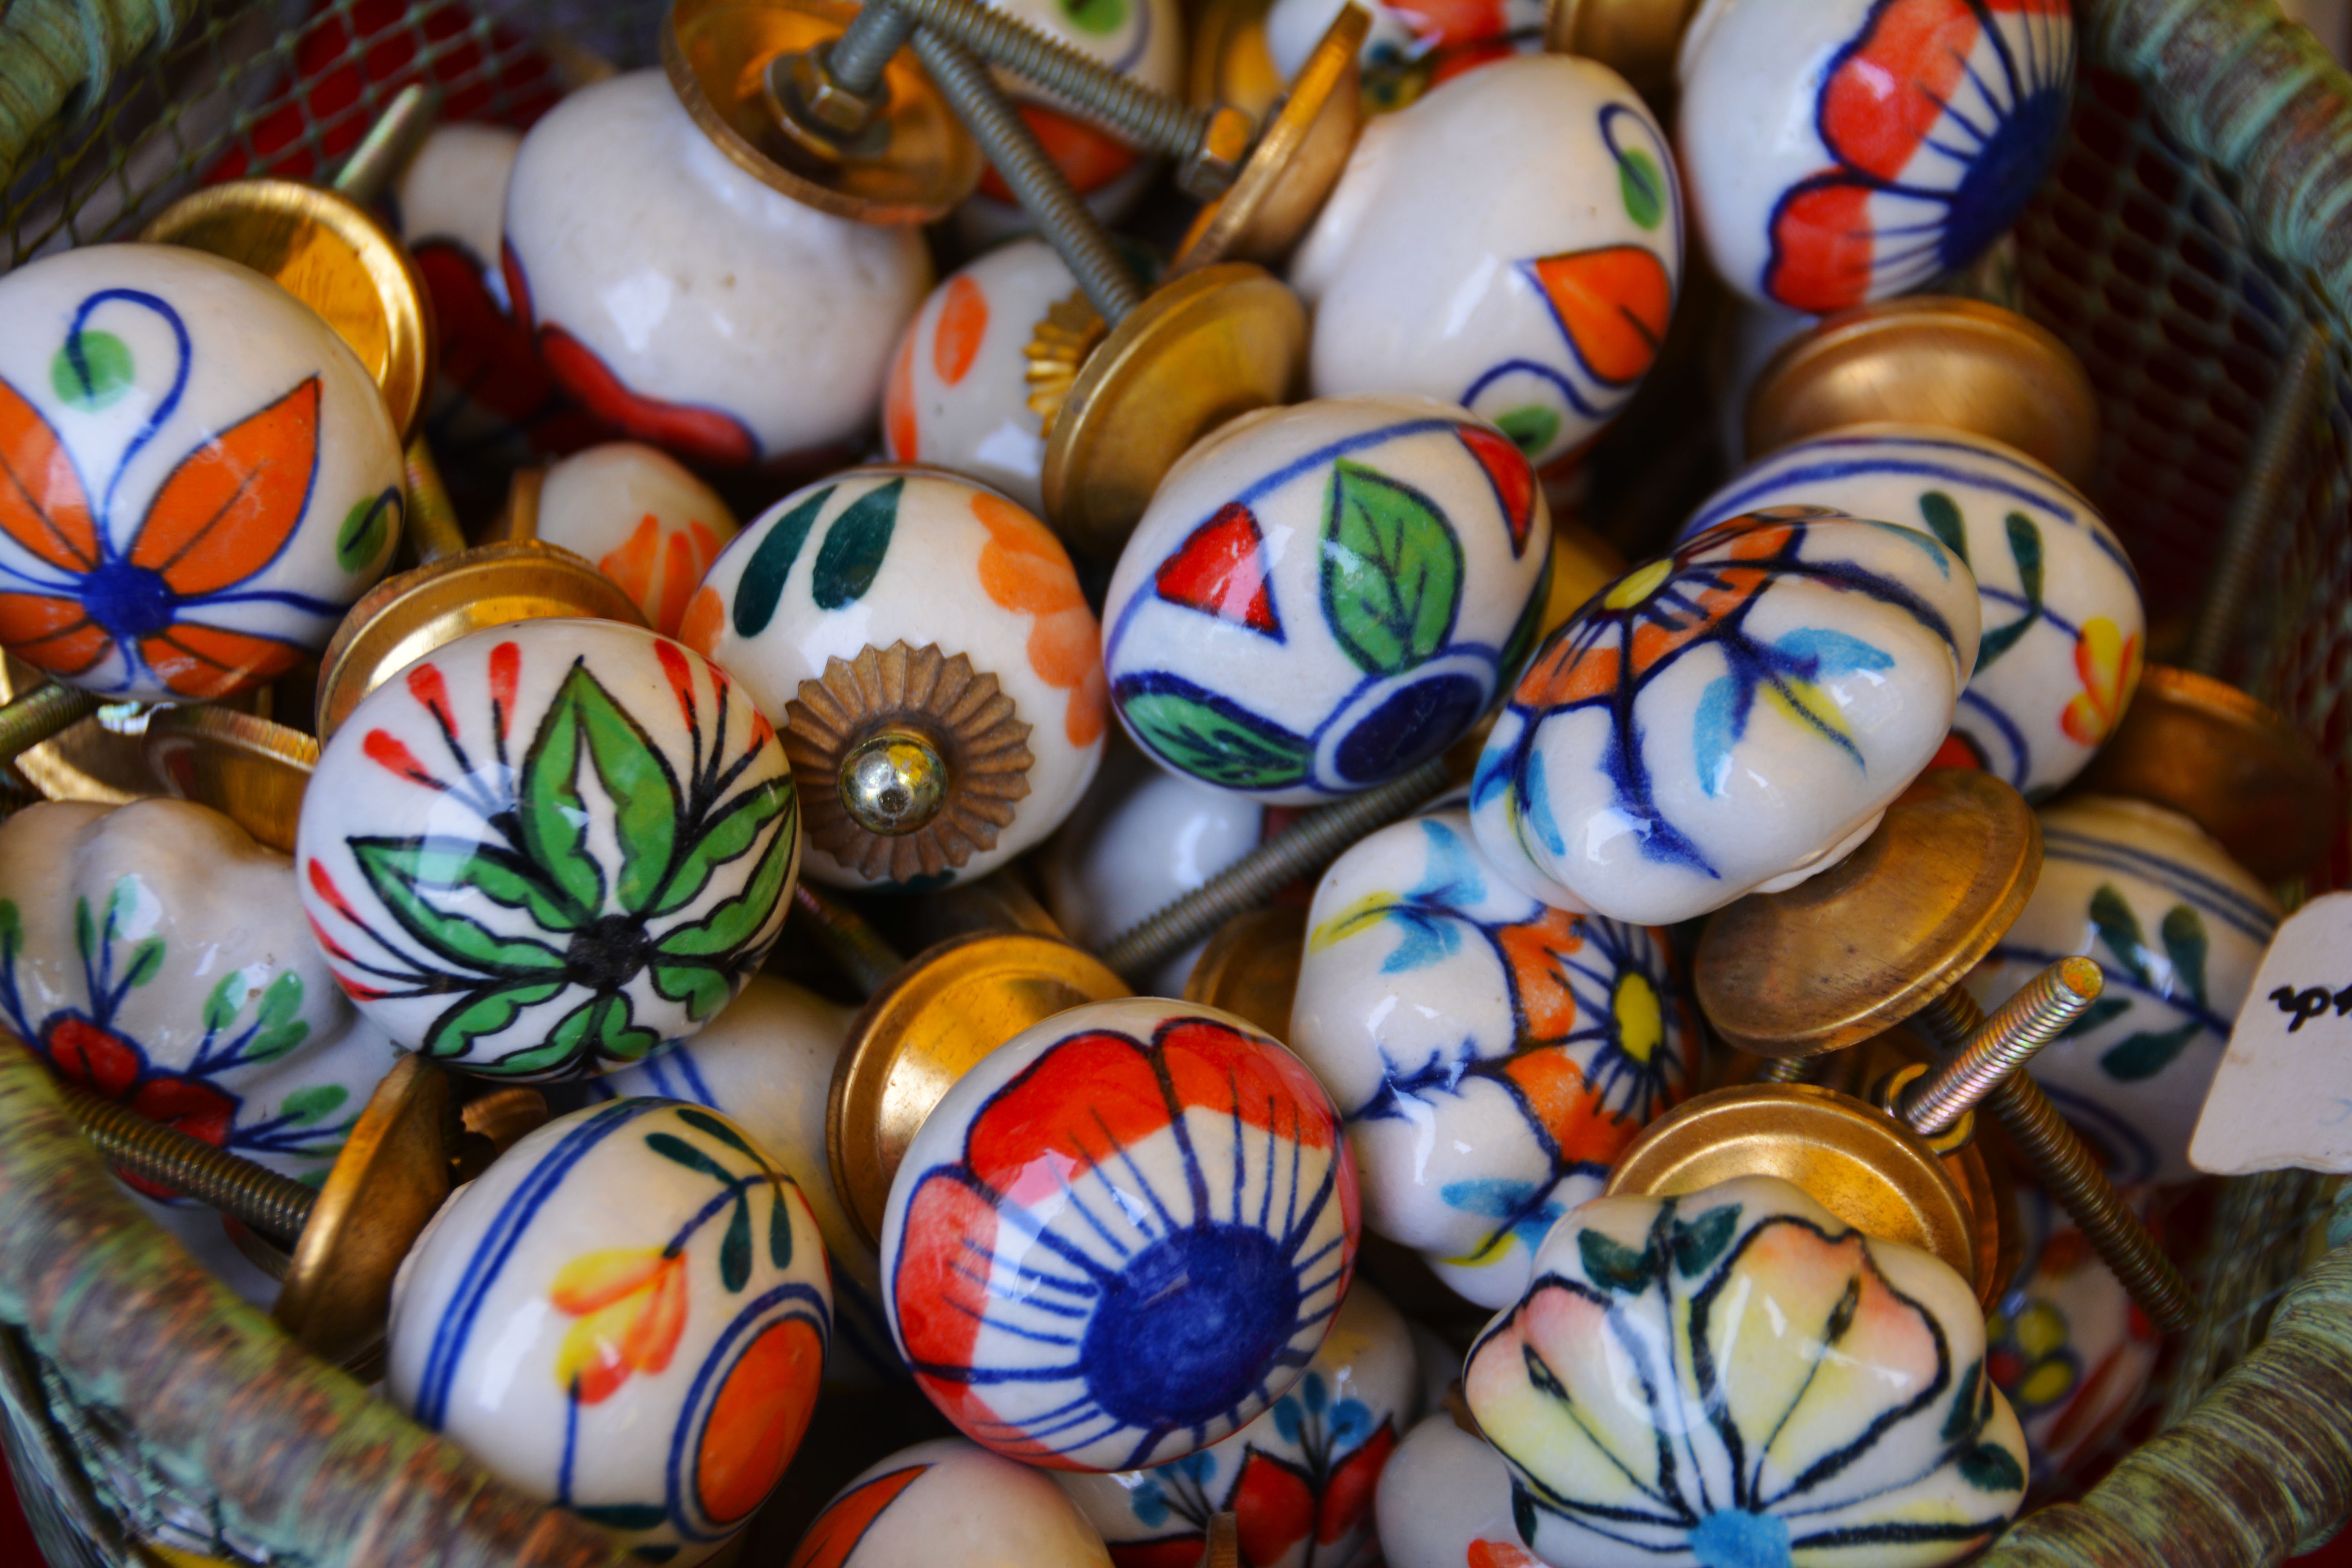
vintage, antique, window, glass, old, decoration, food, color, ancient, colorful, bead, door, toy, security, material, handle, ornament, art, ornate, knob, decorative, style, traditional, doorknob, door handle, easter egg, colored balls, door knobs, cupboard knob, door furniture, drawer handles